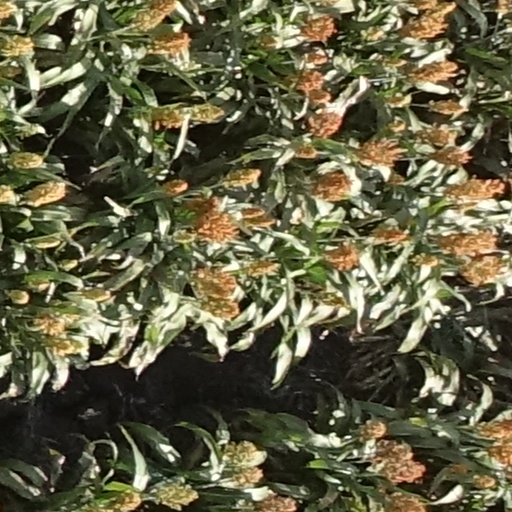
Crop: sorghum